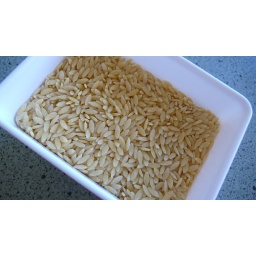
Cook 300 g risoni in salted water (8 minutes)Mix the risoni and pesto in a large bowl